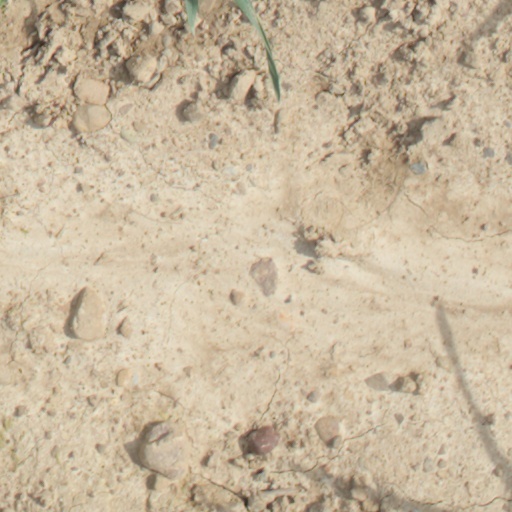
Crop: wheat